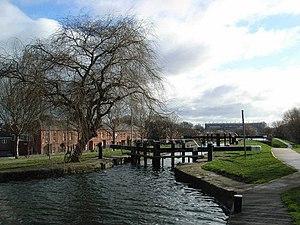
Drumcondra est un quartier résidentiel de la partie nord de Dublin